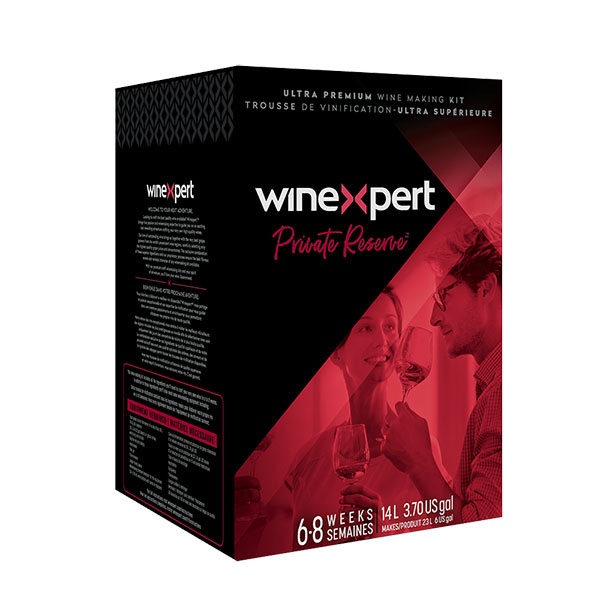
Lodi Ranch 11 Cabernet Sauvignon Wine Ingredient Kit with Grape Skins - Winexpert Private Reserve
Lodi Ranch II Cabernet Sauvignon with Grape Skins - Winexpert Private Reserve Wine Making Kit - This ultra premium Cabernet has the trademark black currant and cherry flavors with a subtle weave of complex compounds that will delight Cabernet fans. ABV: 14% Sweetness: Dry | Body: Full | Oak Intensity: Heavy - Makes up to 23 liters/6 gallons. Approx. 30 - 750ml bottles. Ready to bottle in 6 - 8 weeks. Grape Skins included. Makes up to 23 liters/6 gallons. Approx. 30 - 750ml bottles. Ready to bottle in 6 - 8 weeks. Grape skins included.
Brand: HomeBrewIt.com / Quality Wine and Ale Supply
Category: Arts & Entertainment > Hobbies & Creative Arts > Homebrewing & Winemaking Supplies > Wine Making > Red Wine Making Supplies